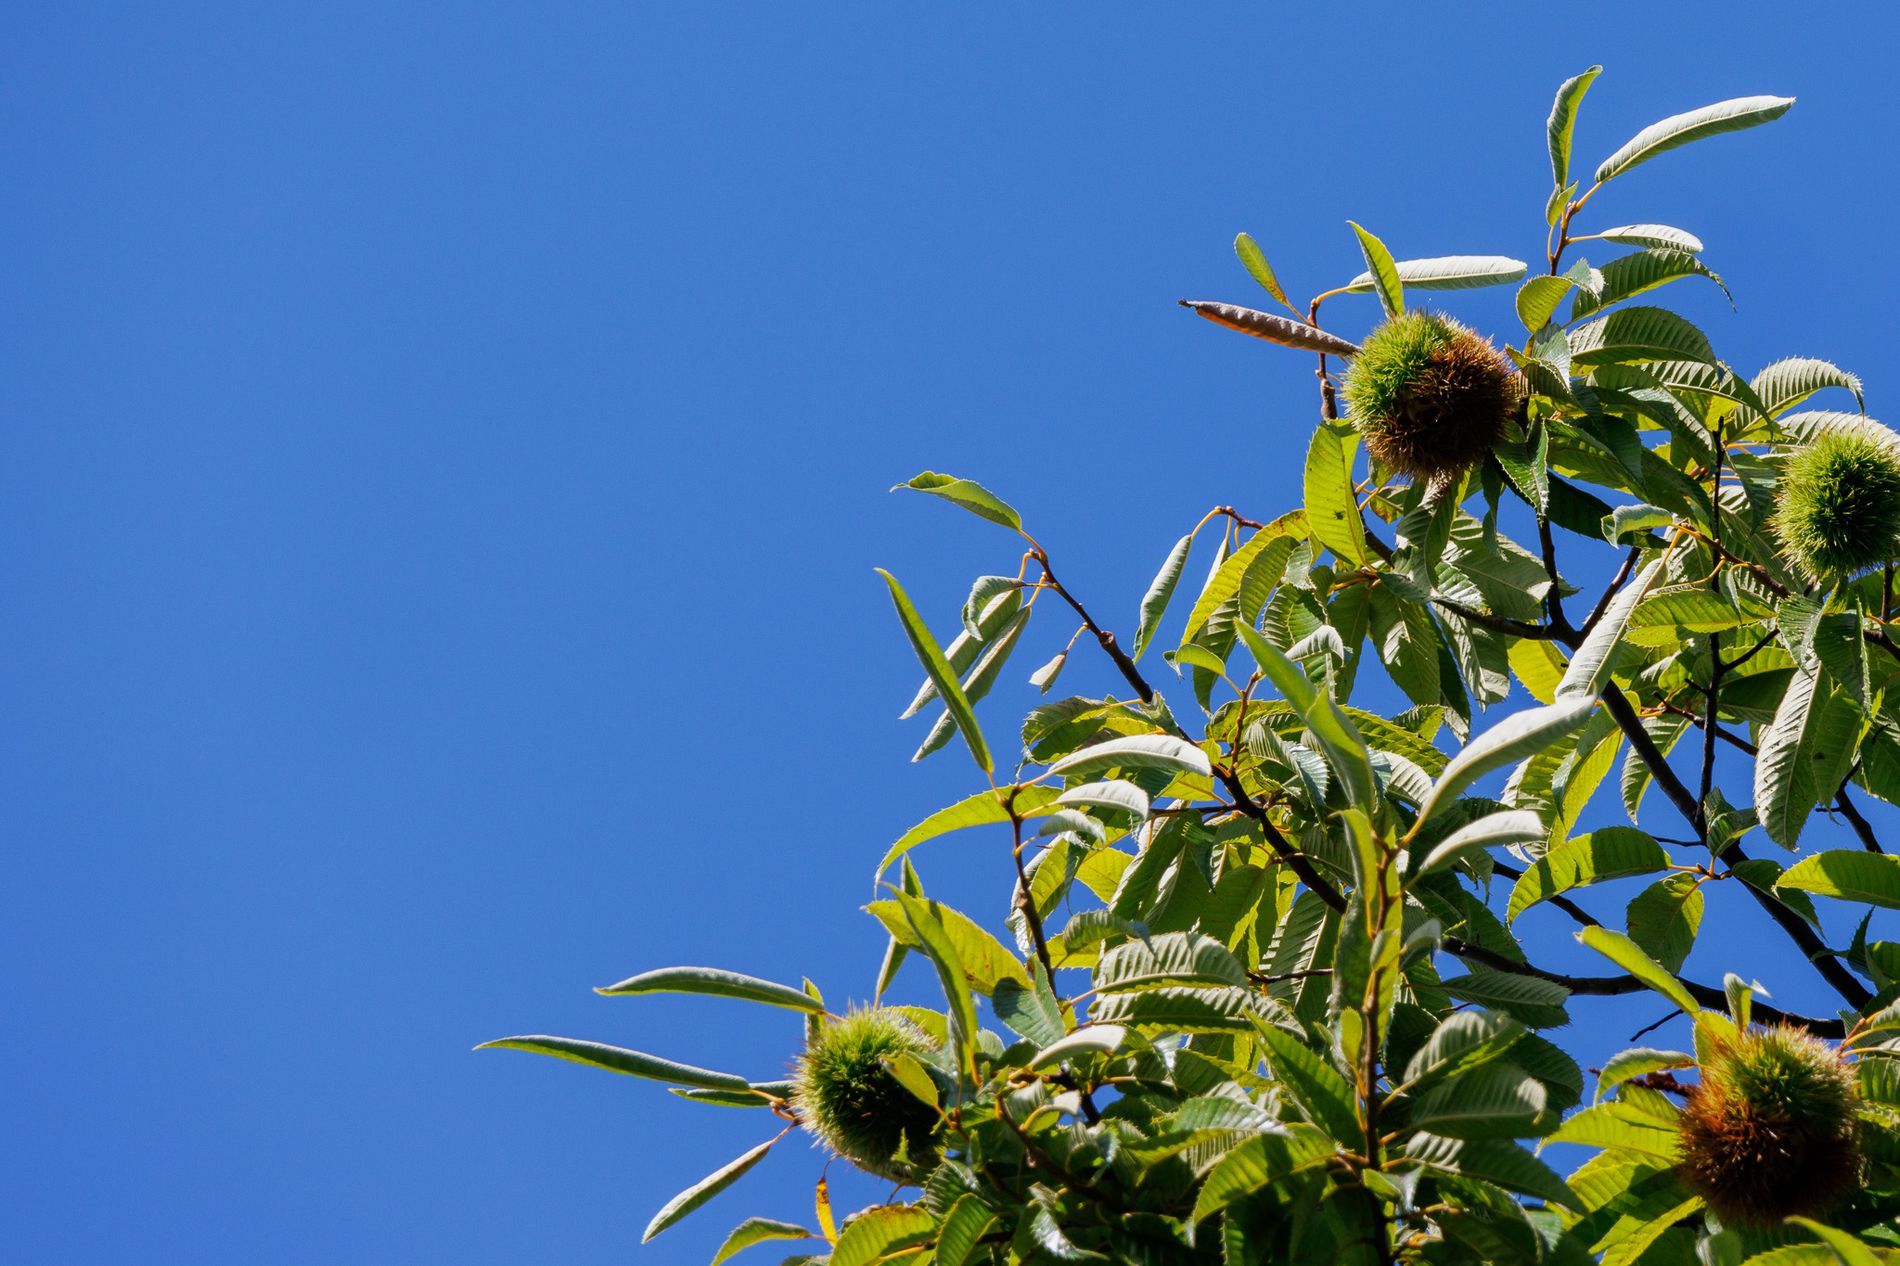
Castanea Crenata
A part of the Castanea Crenata plant aka  Japanese Castanea. The plant is still green not ripe yet. The plant appears on the corner of the image.
Taken from a low angle  part of the Castanea Crenata plant aka  Japanese Castanea. The scene is contrasty with vivid green and blue sky.
Sun light reflecting of the plant giving a nature-full shot.
Labels: Summer, Leaf, Plant, Tree, Flower, Pollen, Vegetation, Nature, Outdoors, Bud, Sprout, Sky, Herbal, Herbs, Thistle, Conifer, Green, Acanthaceae, Mimosa, Animal, Bee, Insect, Invertebrate, Grass, Durian, Food, Fruit, Produce, Daisy, Castanea Plant, Castanea Plants
Camera: Canon Canon EOS R7
Lens: RF-S18-150mm F3.5-6.3 IS STM, Canon RF-S18-150mm F3.5-6.3 IS STM
Aperture: F8
Exposure: 1/400 sec
ISO: 250
Focal length: 150.0 mm